Bullocks Wilshire

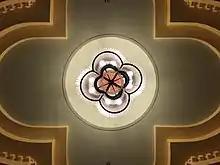
Recessed ceiling and light fixture

On the first floor was the vaulted Perfume Hall, awash in natural light muted by walls of St. Genevieve marble. Other floors displayed clothes and accessories in low glass cases on rosewood stands or on live mannequins, to prevent hanging racks from cluttering sight lines. Upstairs showrooms and salons functioned almost as discrete boutiques. The Louis XVI Room sold designer dresses, the Directoire formal wear and later furs. Later still came the couture Chanel Room and the Irene Salon, enclave of future Hollywood costume designer Irene Lentz, reputed to be the first boutique devoted to a single designer inside a major U.S. department store. Lentz designed custom wardrobe for celebrities, leading to a career in design at major film studios, including MGM. Other departments included toys, a mezzanine Doggery for canine accessories, and the city's first leisurewear merchandise on the Playdeck. The women's shoe salon was paneled with the wood from a single Central American tree. Cork in exotic shades lined the walls in the furs atelier. The Saddle Shop featured vermillion floor tiles, wall cases of deep red oak, and a life-size plaster likeness of a horse, Bullock's Barney.